Soddo Gurage people

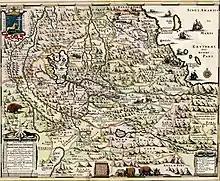
Historic map of Ethiopia, 1684 with kingdom of "Alamale" listed in the bottom

The earliest reference to the Kistane dates back centuries. Historical sources list Aymellel ("Alamale") as a district and province that was governed by Emperor Amda Seyon (1314–1344) in the early 14th century and served at times as a military garrison and settlement by him and future emperors. Gurage oral traditions recount Aymellel as being the first destination where the expeditions of the mythological Azmach Sebhat arrived at, who is said to have been sent by Emperor Amda Seyon to settle in the area in the early 14th century. 19th and 20th-century academics and linguists used the term to identify the Kistane and it continued to be traditionally referred to them by other Gurages. However, in the present, "Aymellel" is preserved as being only one of the several sub-groups or "Agers" consisting of the Soddo Kistane, suggesting that the Aymellel once represented the historically dominant group amongst them before it lost its political significance. Today, the Kistane are primarily divided by and consisted of the following sub-units: "Amawute, Wacho, Gereno, Aymellel, Adele, Aygedo, Endebuyo, Keshte, Gemise, Angetge, Aratge, Kenz, Eshgedye, Dugda, Zemute, Melko, Nurenna, Damu, Wogeram", and others. Some Kistane oral sources claim descendence from the north, such as Eritrea, Axum, Gonder, and Bulga. citing their long-standing links with the historical empire to antiquity.